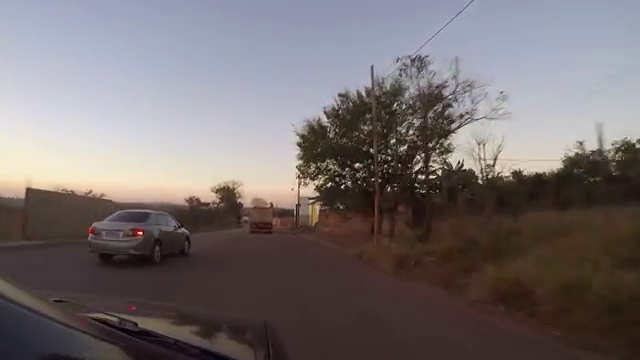
Fire: no
Smoke: no